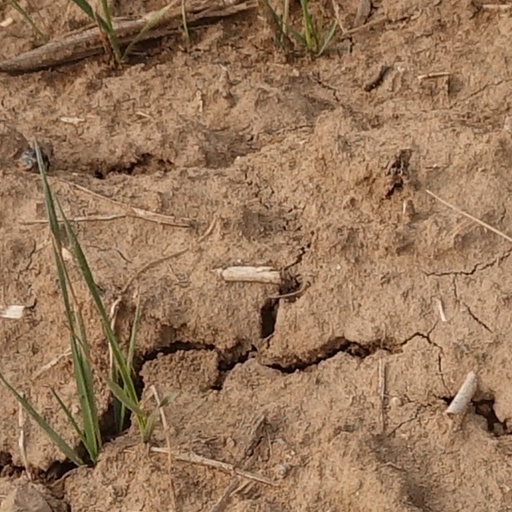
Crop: wheat